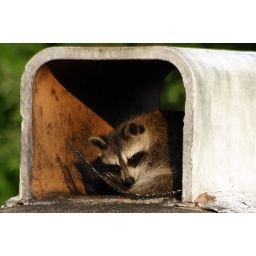
My neighbor's house guest. My wife and I spotted this raccoon in my neighbor's chimney.